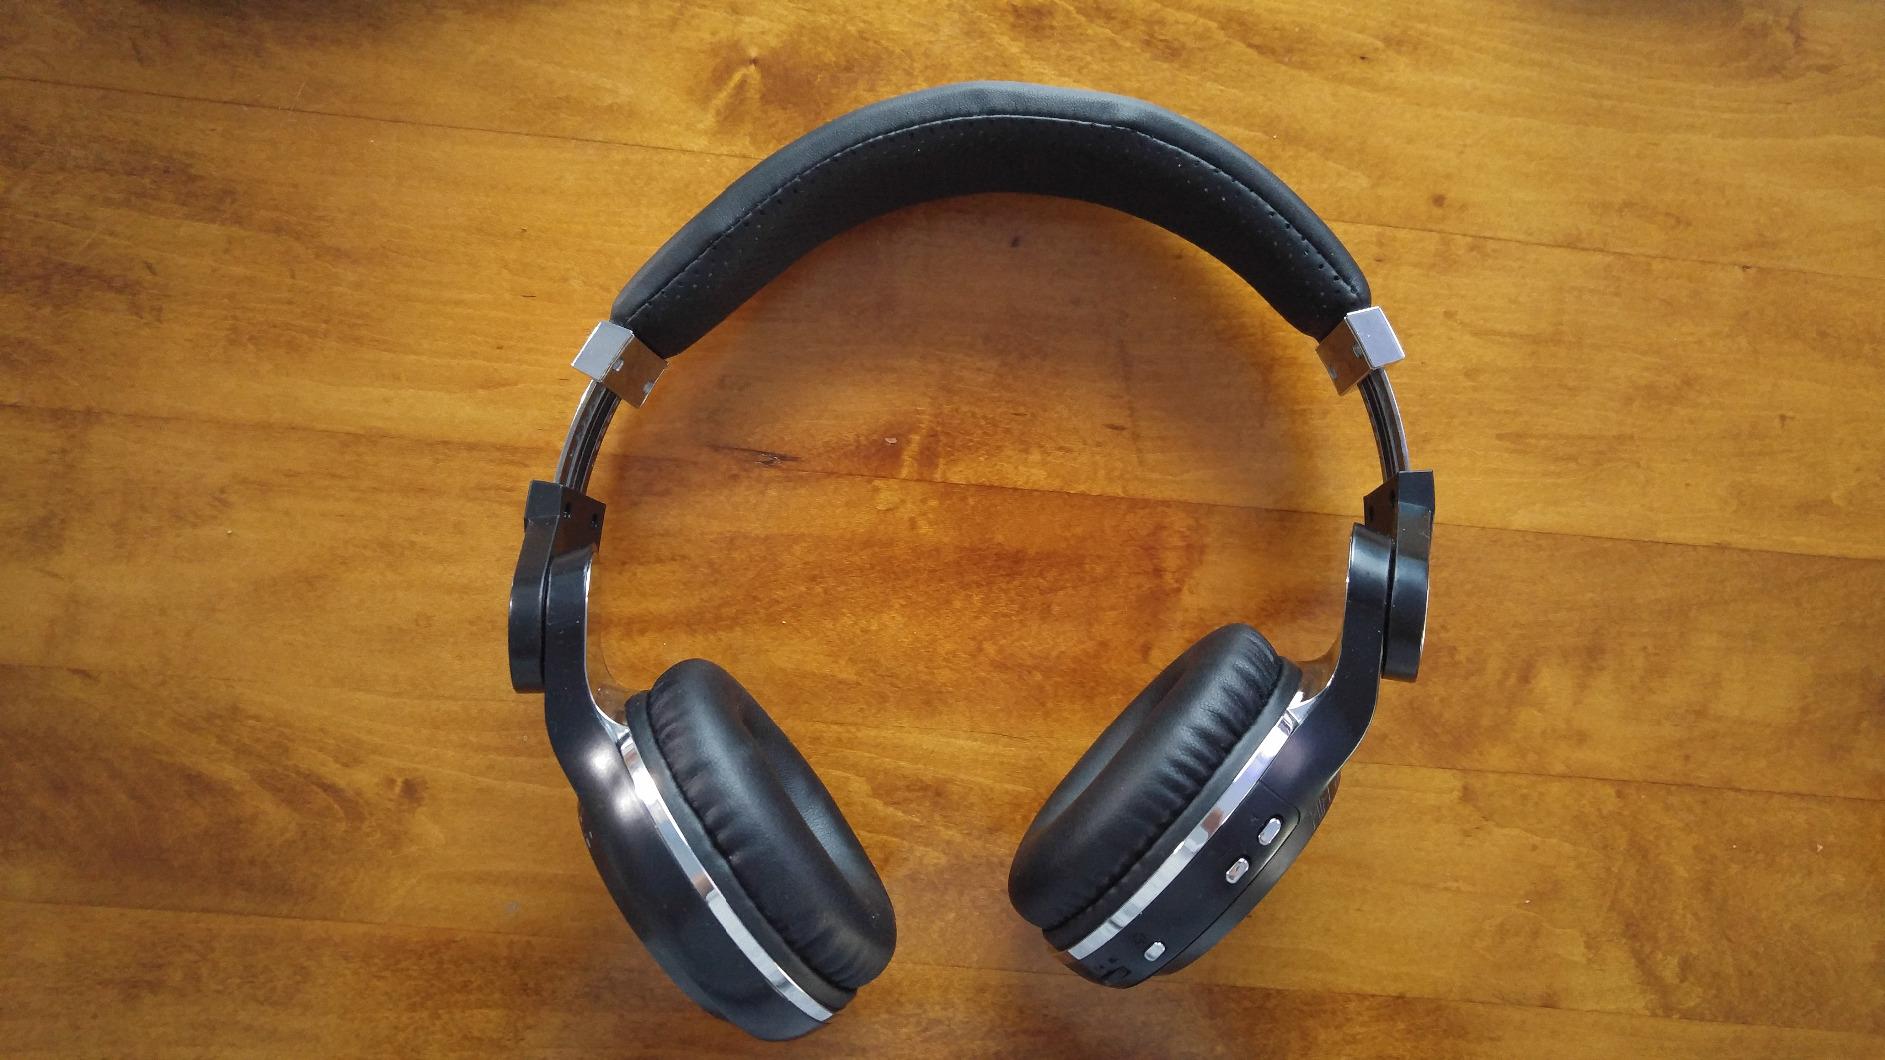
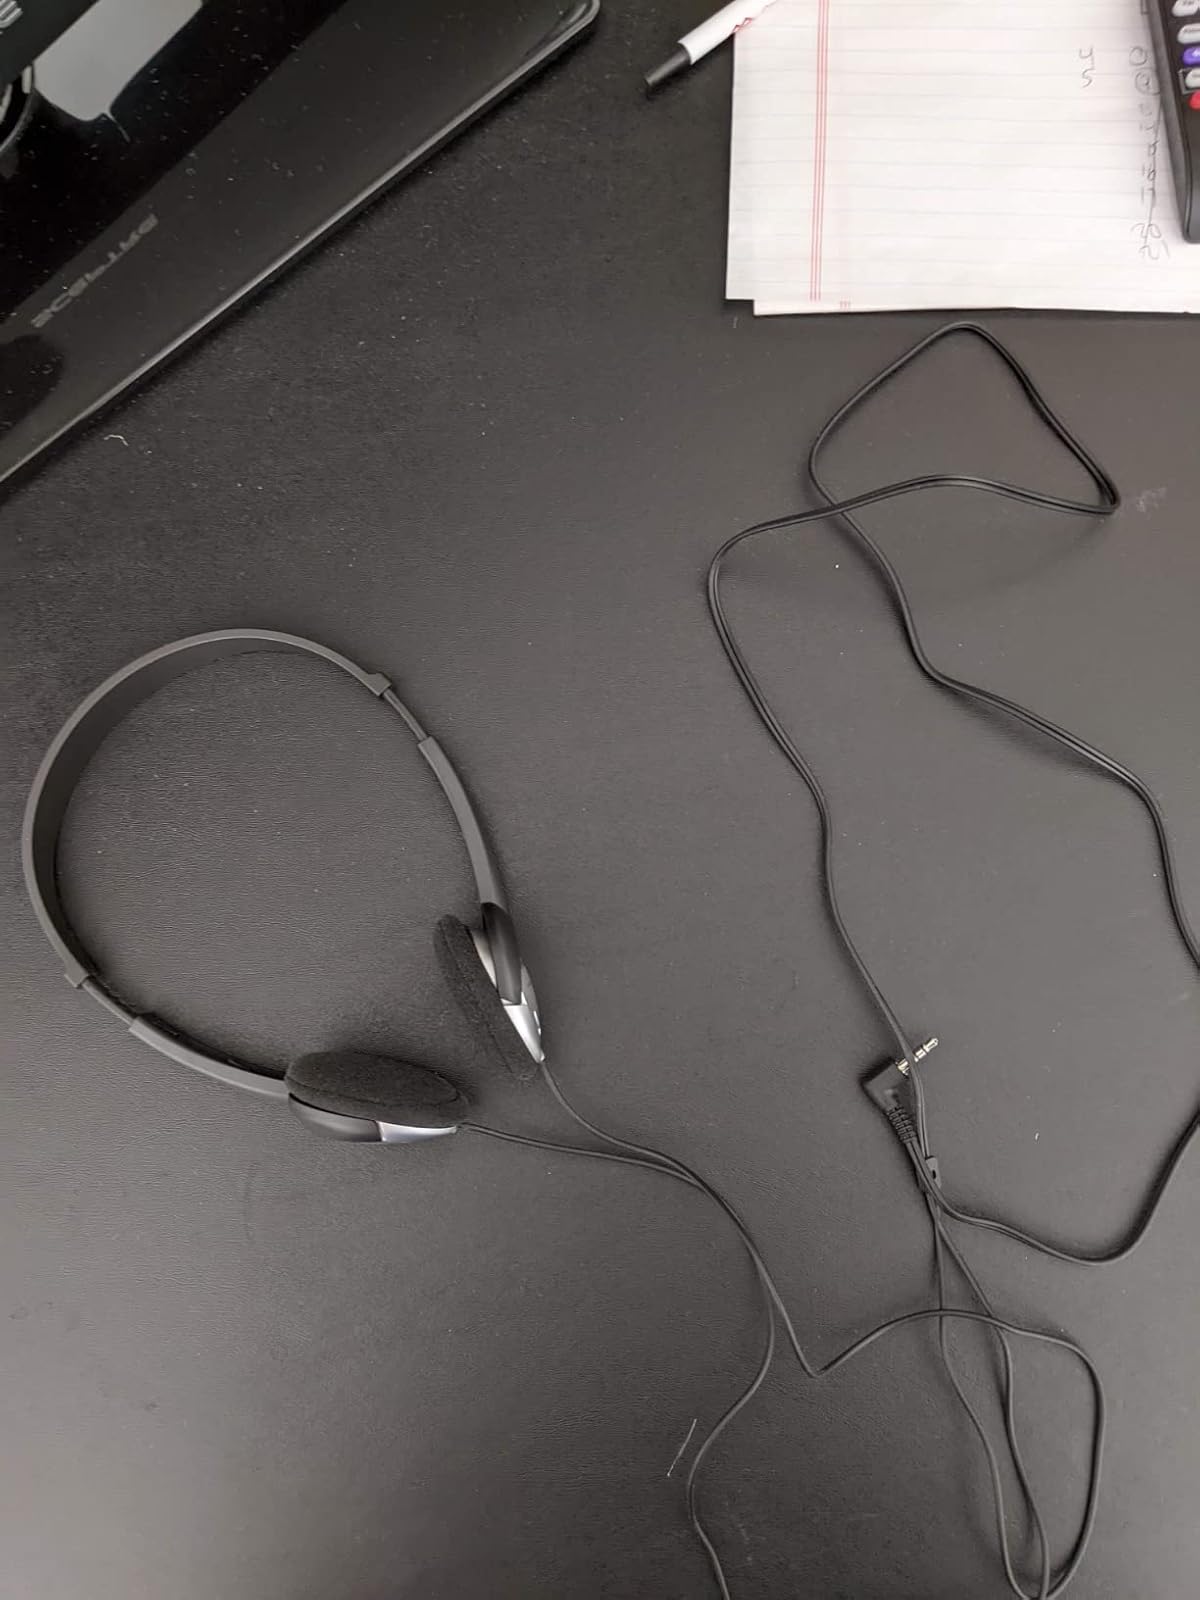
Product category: headphones
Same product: no